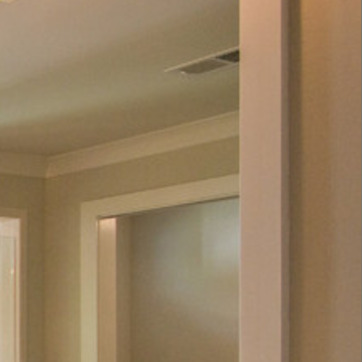
Material: mirror